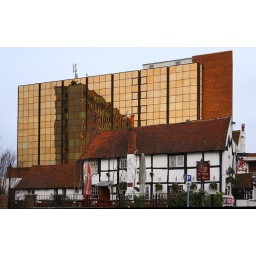
The derelict 3M building reflected in the Bronze/gold mirror finished Eagle House with the Timber framed Red Lion Pub in the foreground